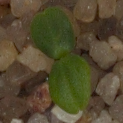
Label: cleavers